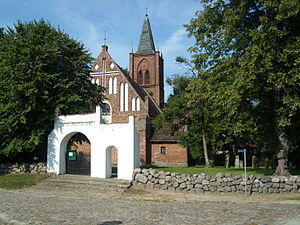
Kemnitz (ved Greifswald)
Kirken i Kemnitz
Kemnitz er en by og kommune i det nordøstlige Tyskland, beliggende i Amt Lubmin i den nordvestlige del af Landkreis Vorpommern-Greifswald. Landkreis Vorpommern-Greifswald ligger i delstaten Mecklenburg-Vorpommern.